Doris Dudley

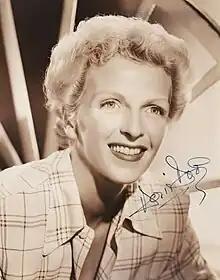
Duldey in the 1940s

Doris Dudley (July 17, 1917 - August 14, 1985) was an American actress who later became a real-estate developer.